Dan Wolgamott

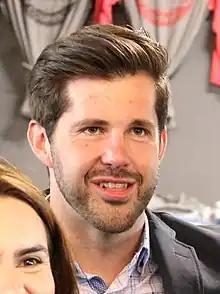
Wolgamott in 2022

Daniel Kirk Wolgamott (born October 24, 1990) is an American politician serving in the Minnesota House of Representatives since 2019. A member of the Minnesota Democratic–Farmer–Labor Party (DFL), Wolgamott represents District 14B in central Minnesota, which includes the city of St. Cloud and parts of Benton, Sherburne, and Stearns Counties.